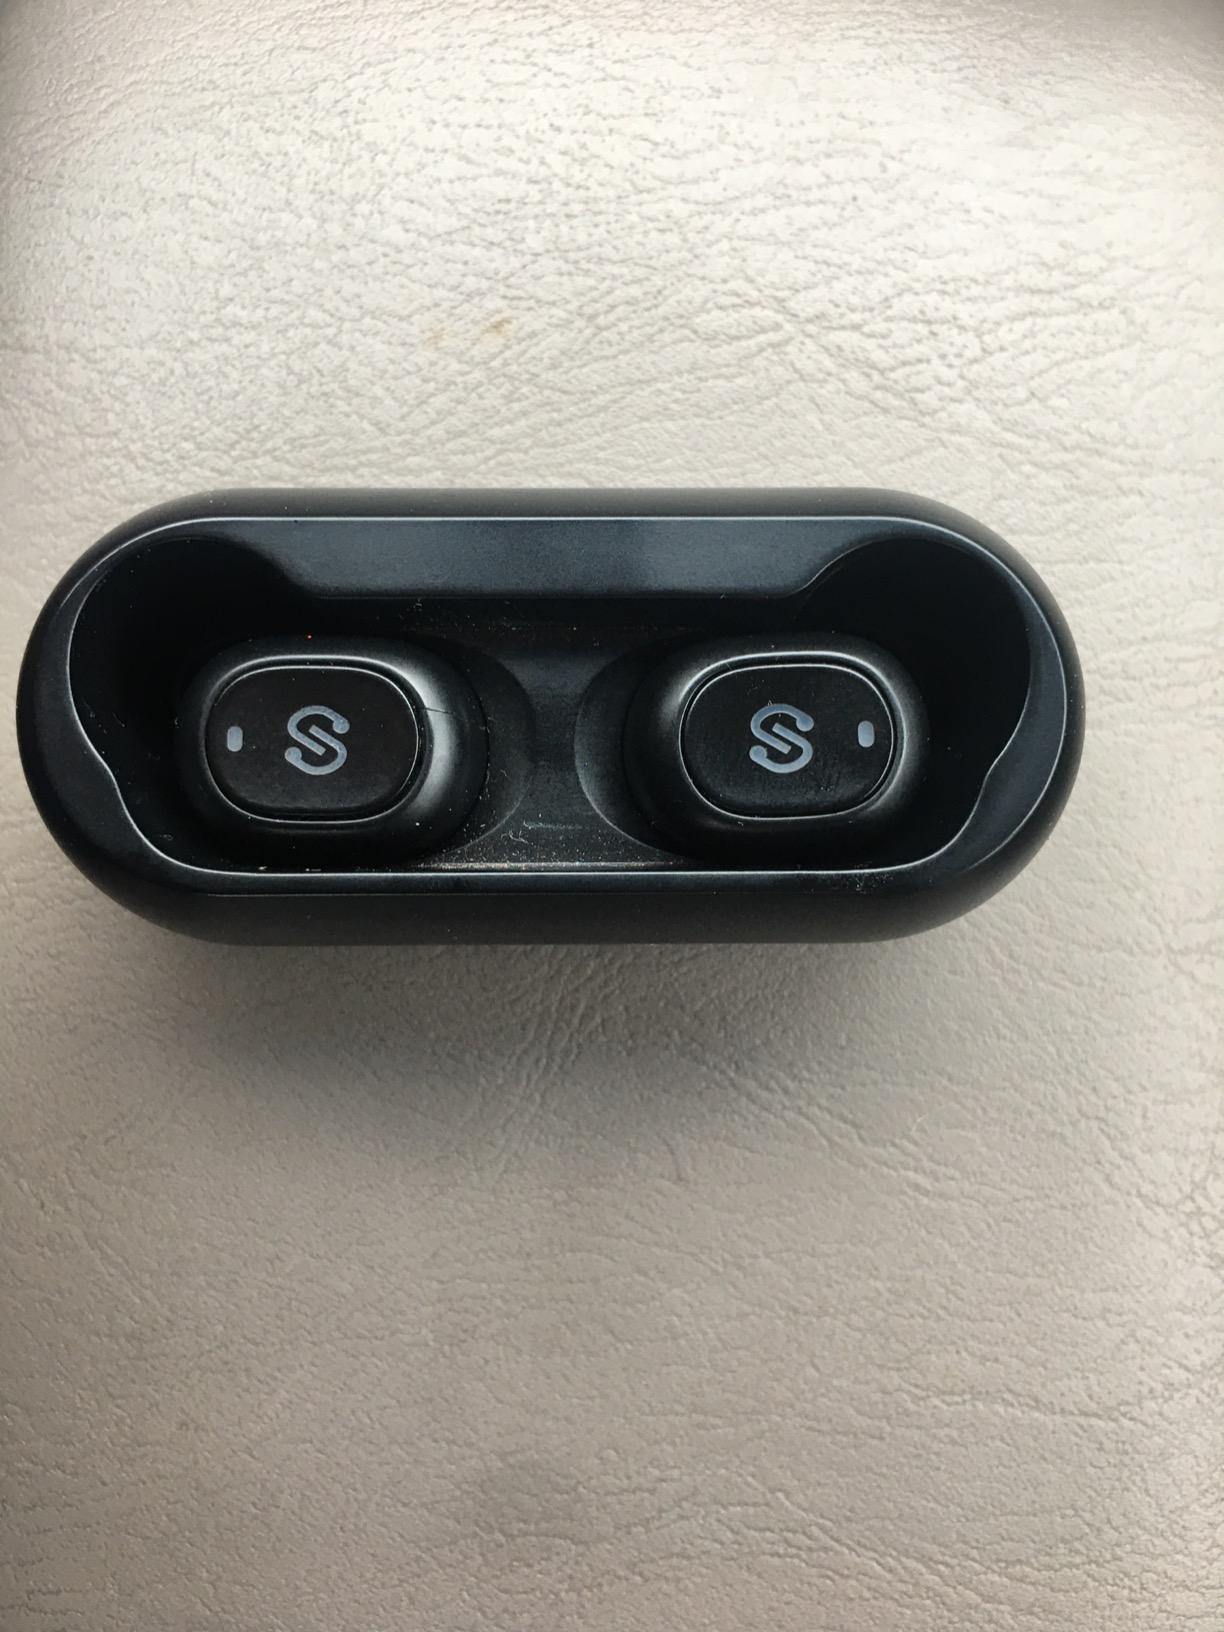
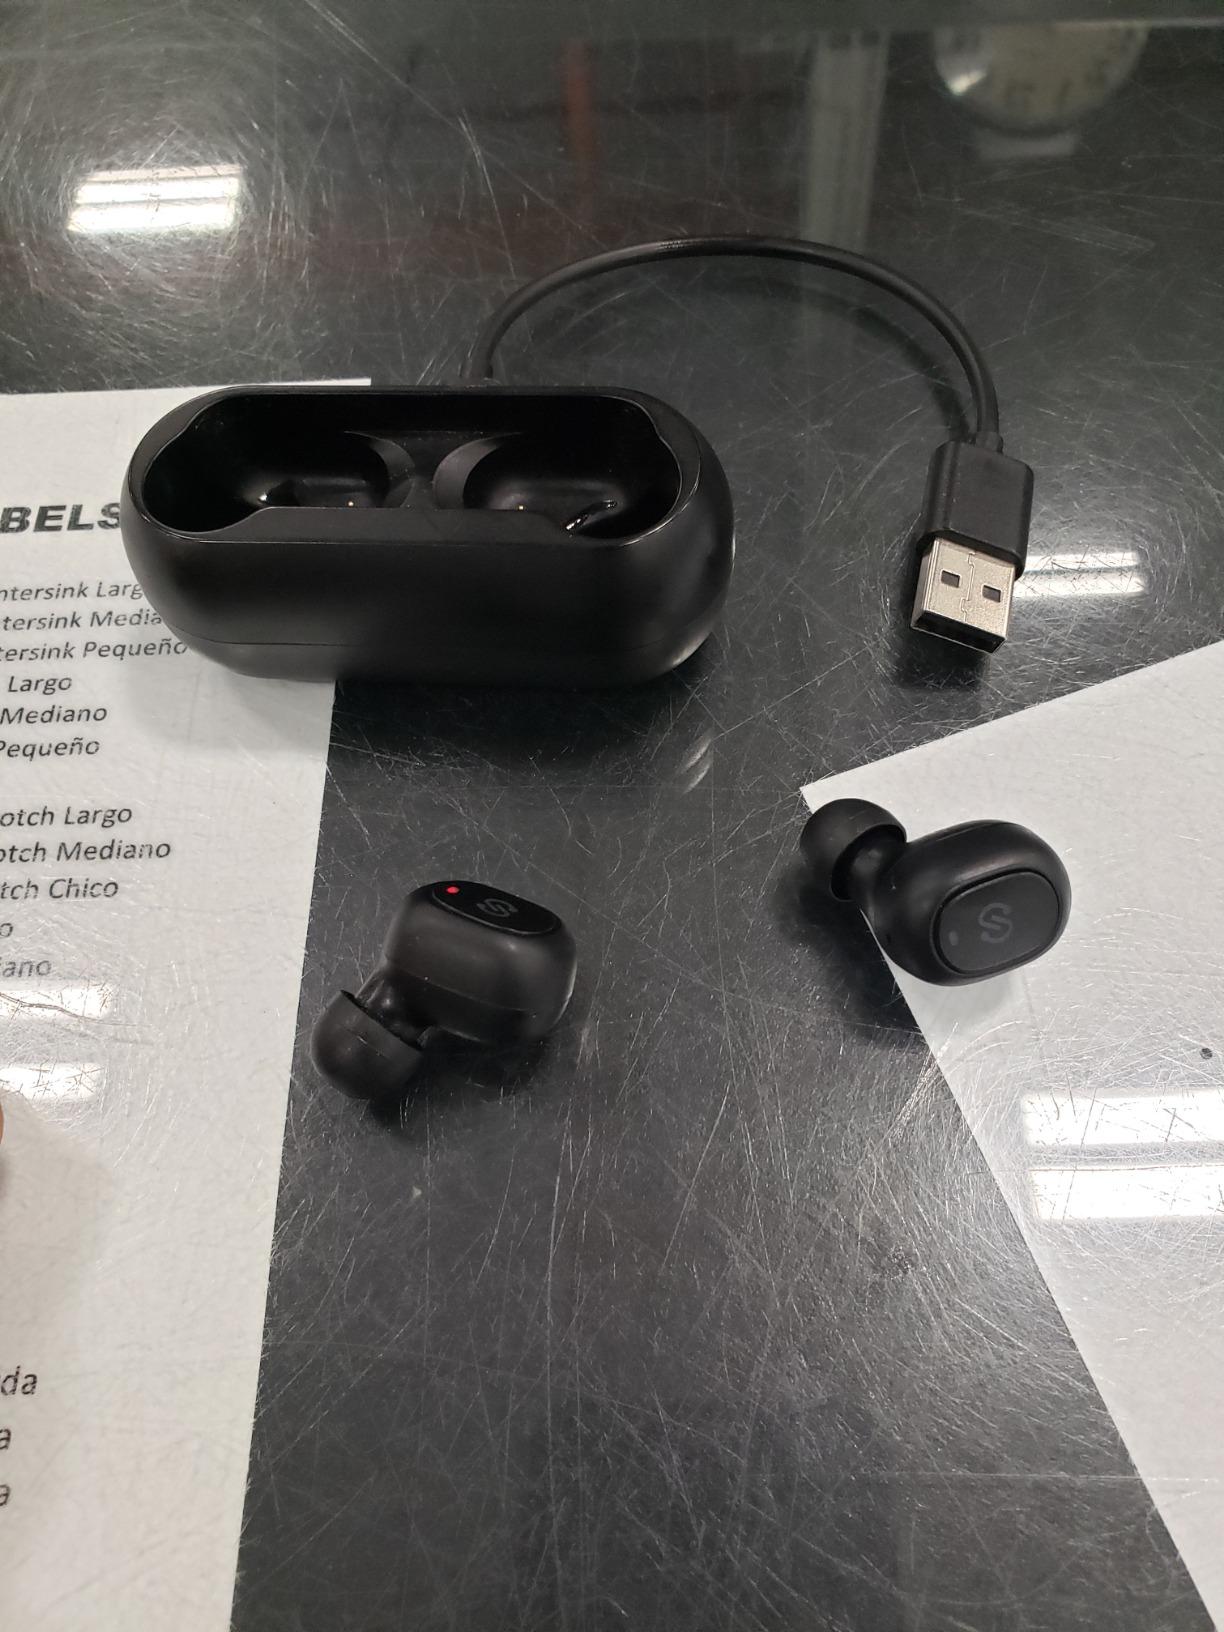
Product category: earbuds
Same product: yes